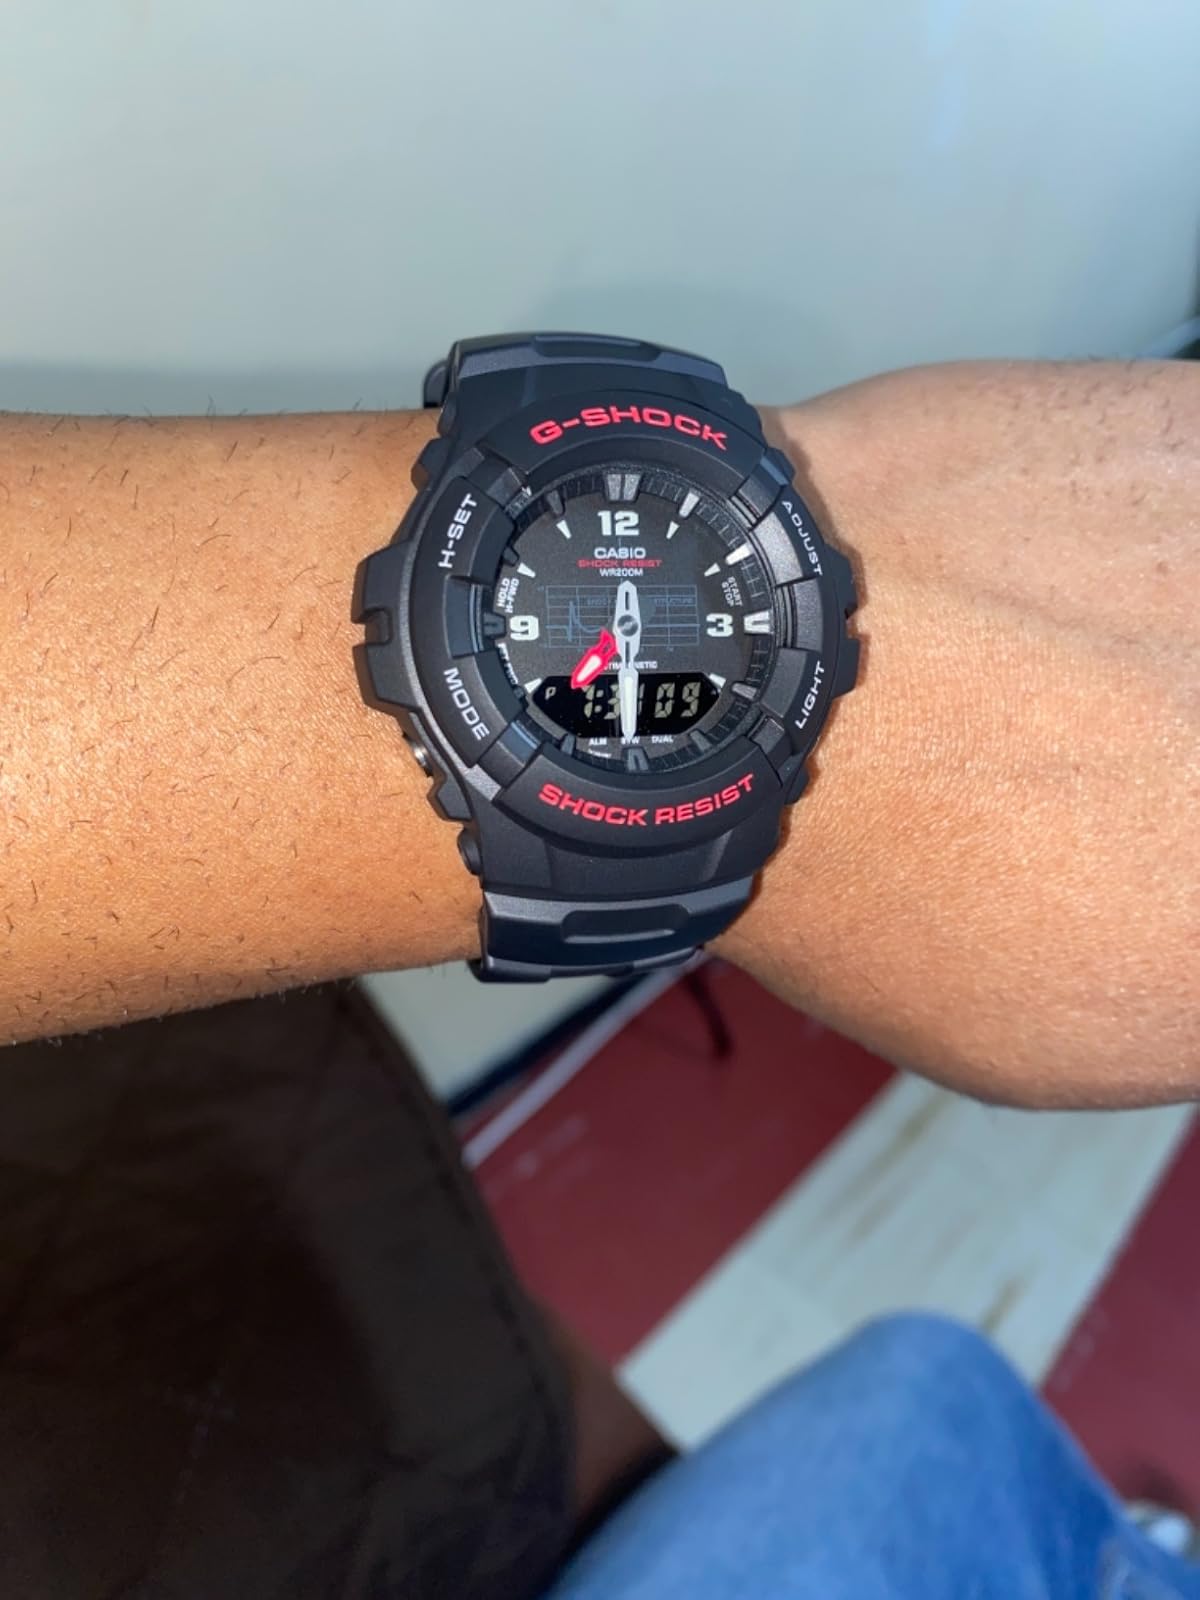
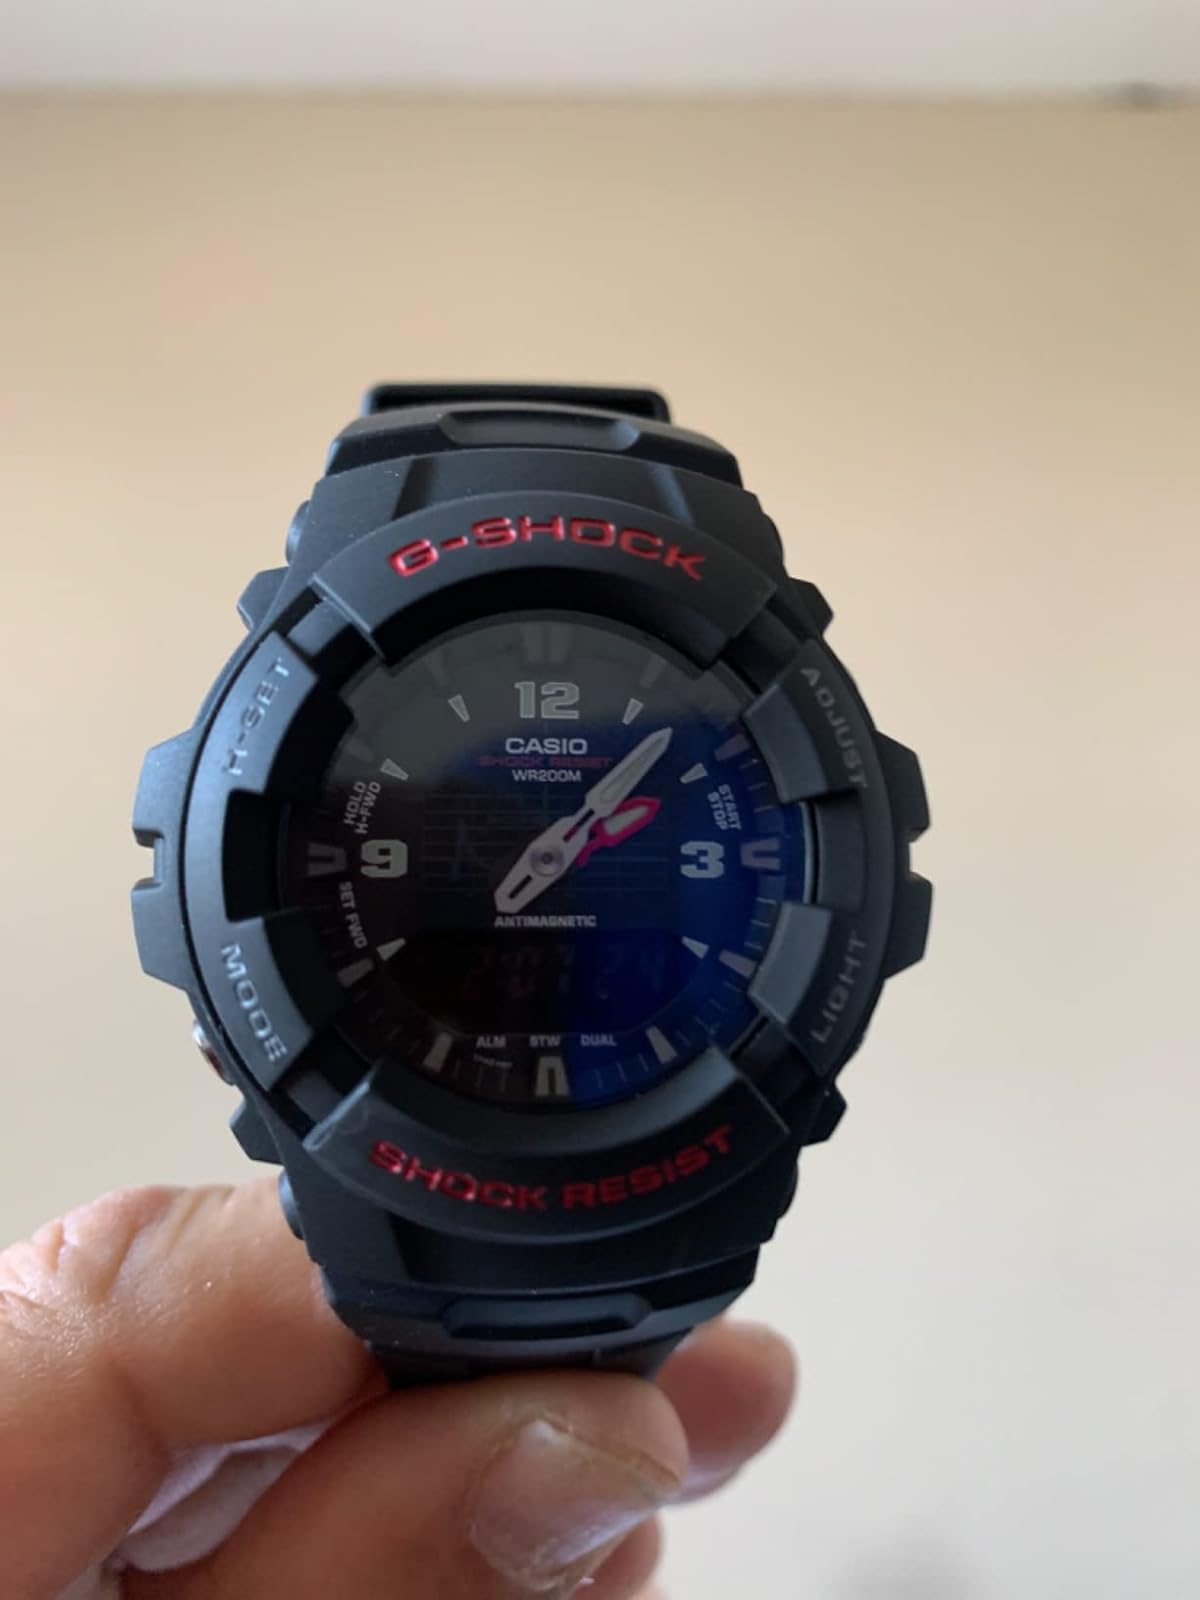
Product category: accessories_watch
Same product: yes